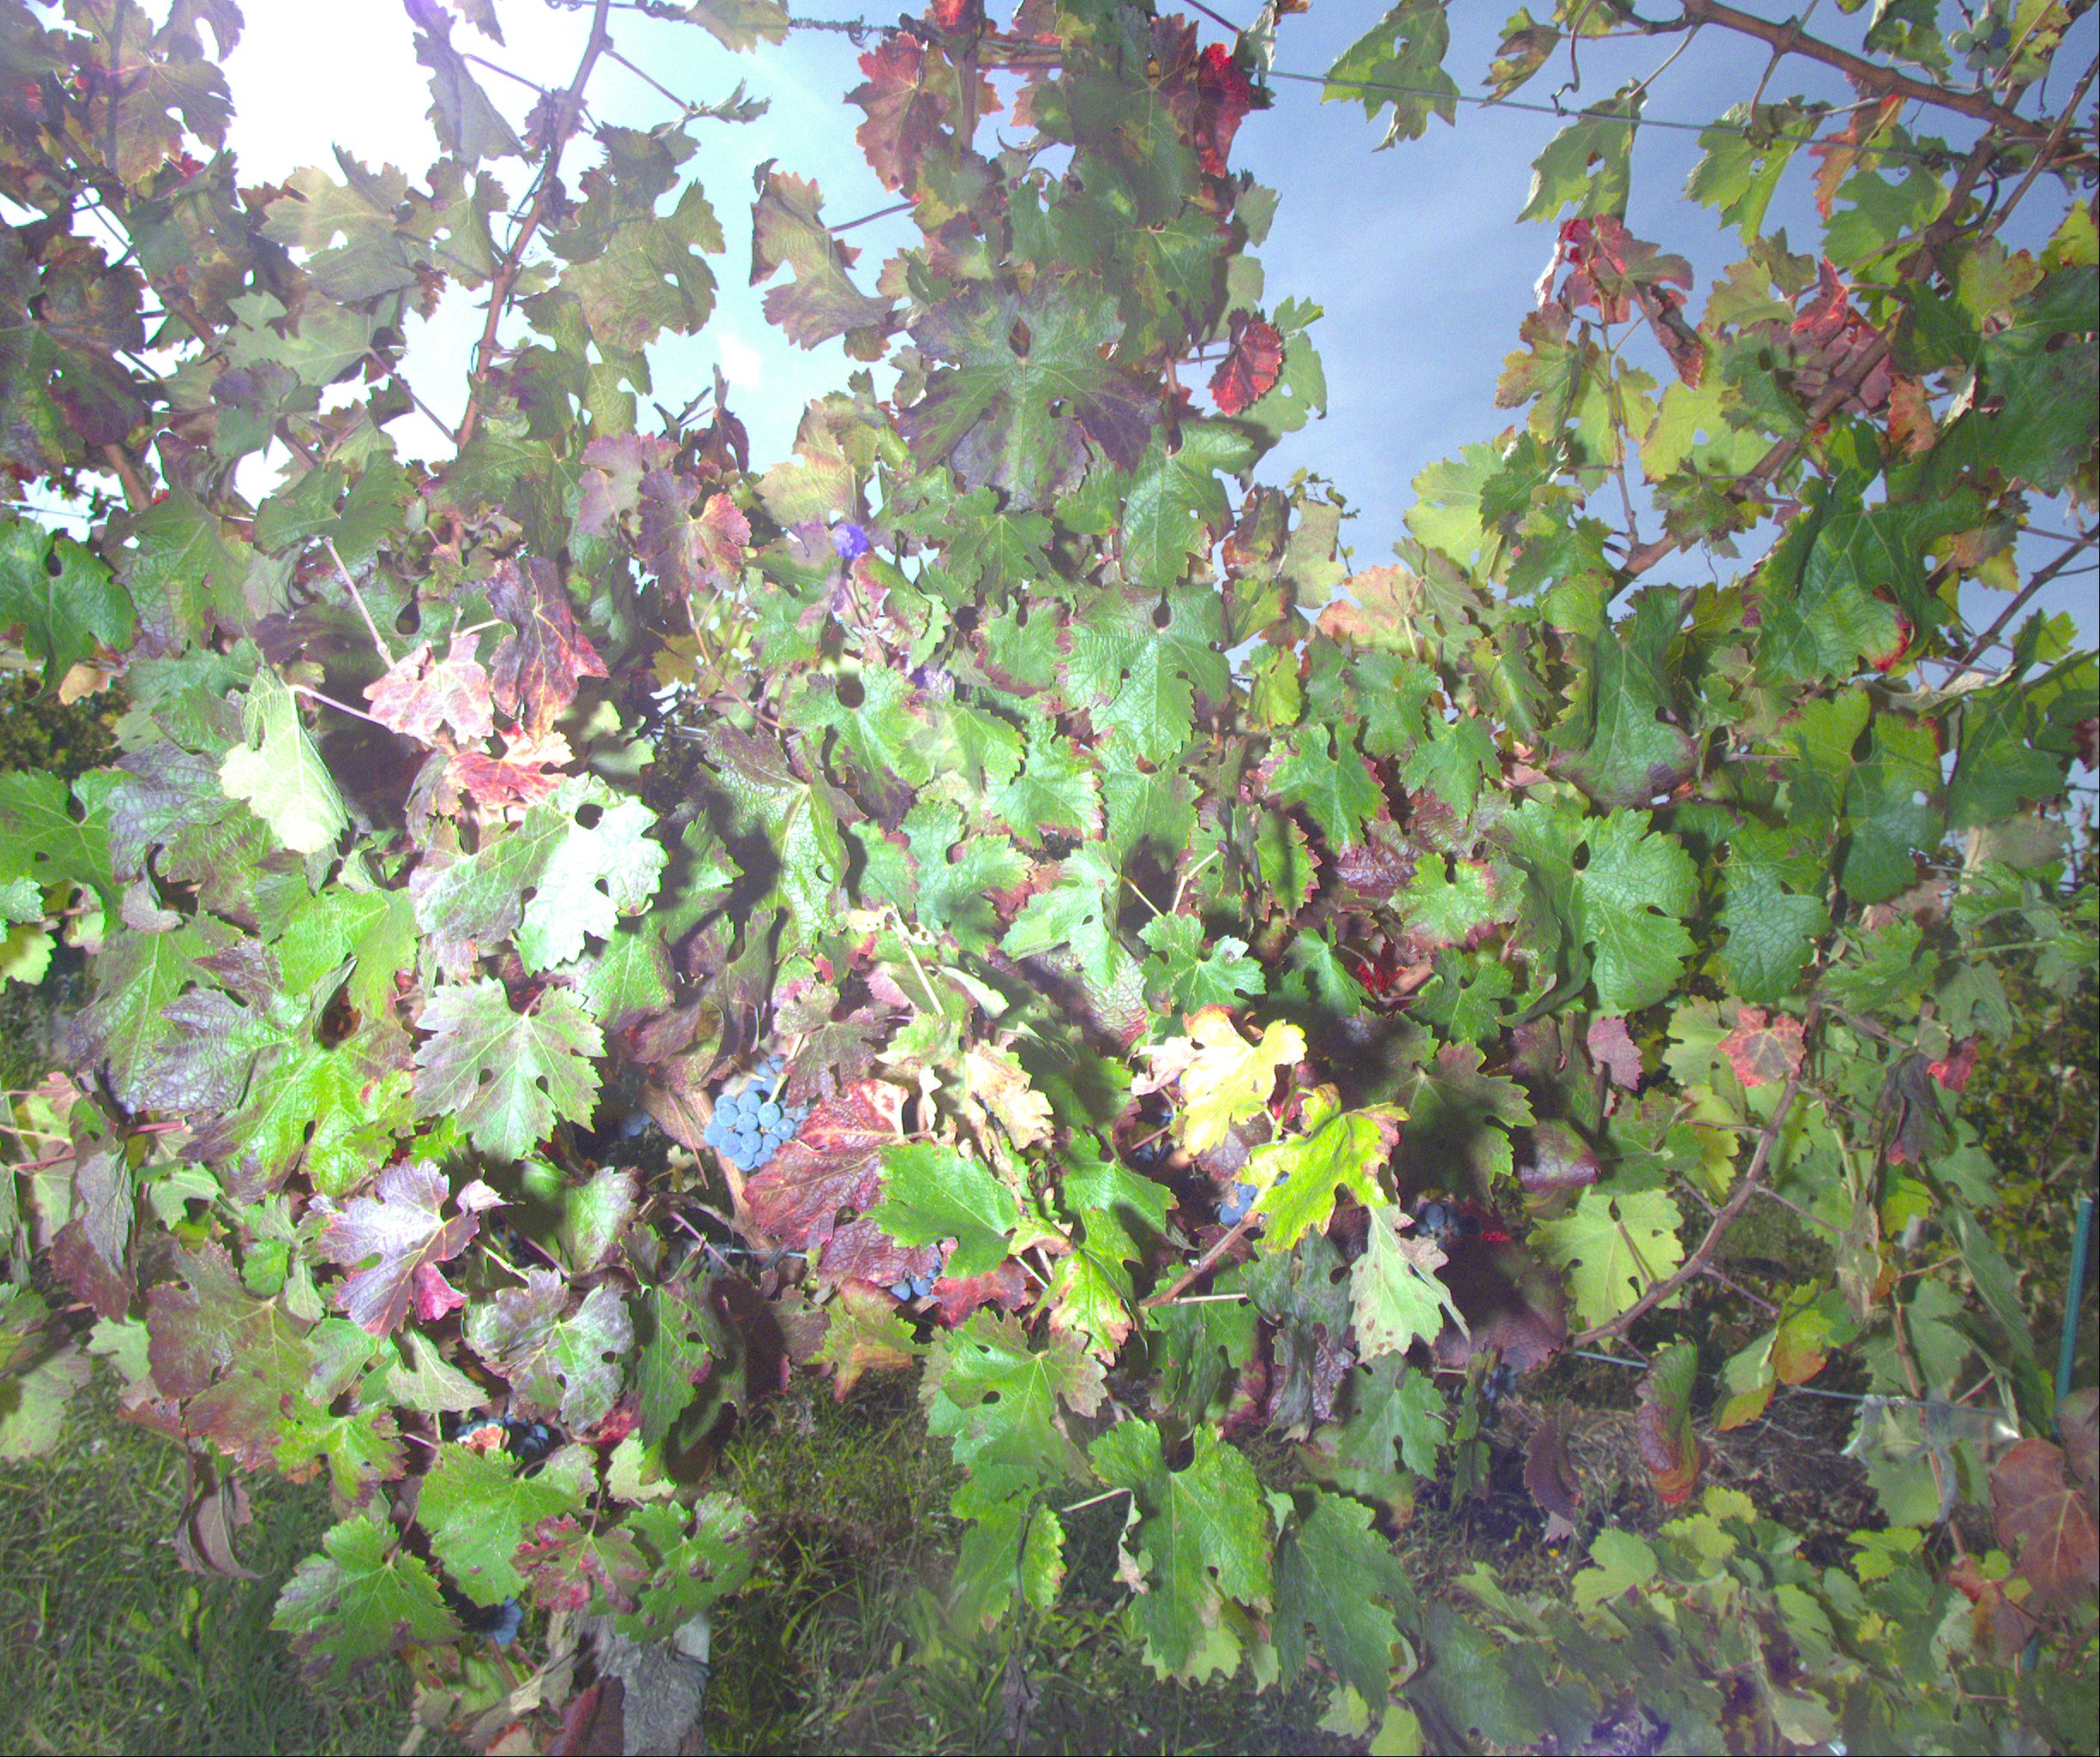
Grape variety: cabernet-sauvignon
Disease: confounding disease (conf+)